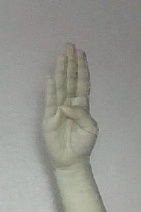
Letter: kaaf